List of 2nd Marine Division commanders

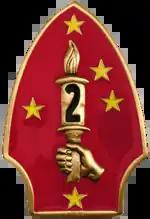
2d Marine Division Insignia

The 2d Marine Division is a Marine infantry division of the United States Marine Corps headquartered at Marine Corps Base Camp Lejeune, North Carolina. It is the ground combat element of the II Marine Expeditionary Force (II MEF).